Music appreciation

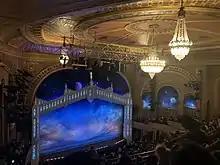
Music appreciation can be applied to all kinds of musical performance, including live musical theatre.

Music Literacy analyses the defining concepts of a given musical work. Students learn to critically analyse and articulate a series of music systems and their rudimentary elements, as well as to better understand musical notation and the tuning systems followed by composers in order to create music.